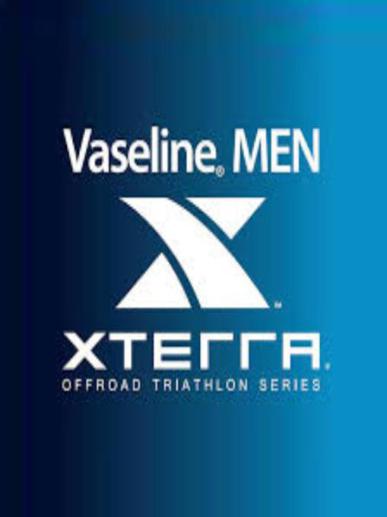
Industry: Necessities